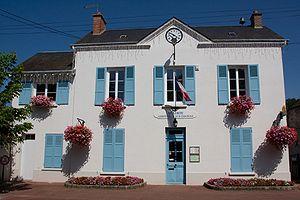
Gironville-sur-Essonne est une commune française située à cinquante-cinq kilomètres au sud de Paris dans le département de l'Essonne en région Île-de-France.